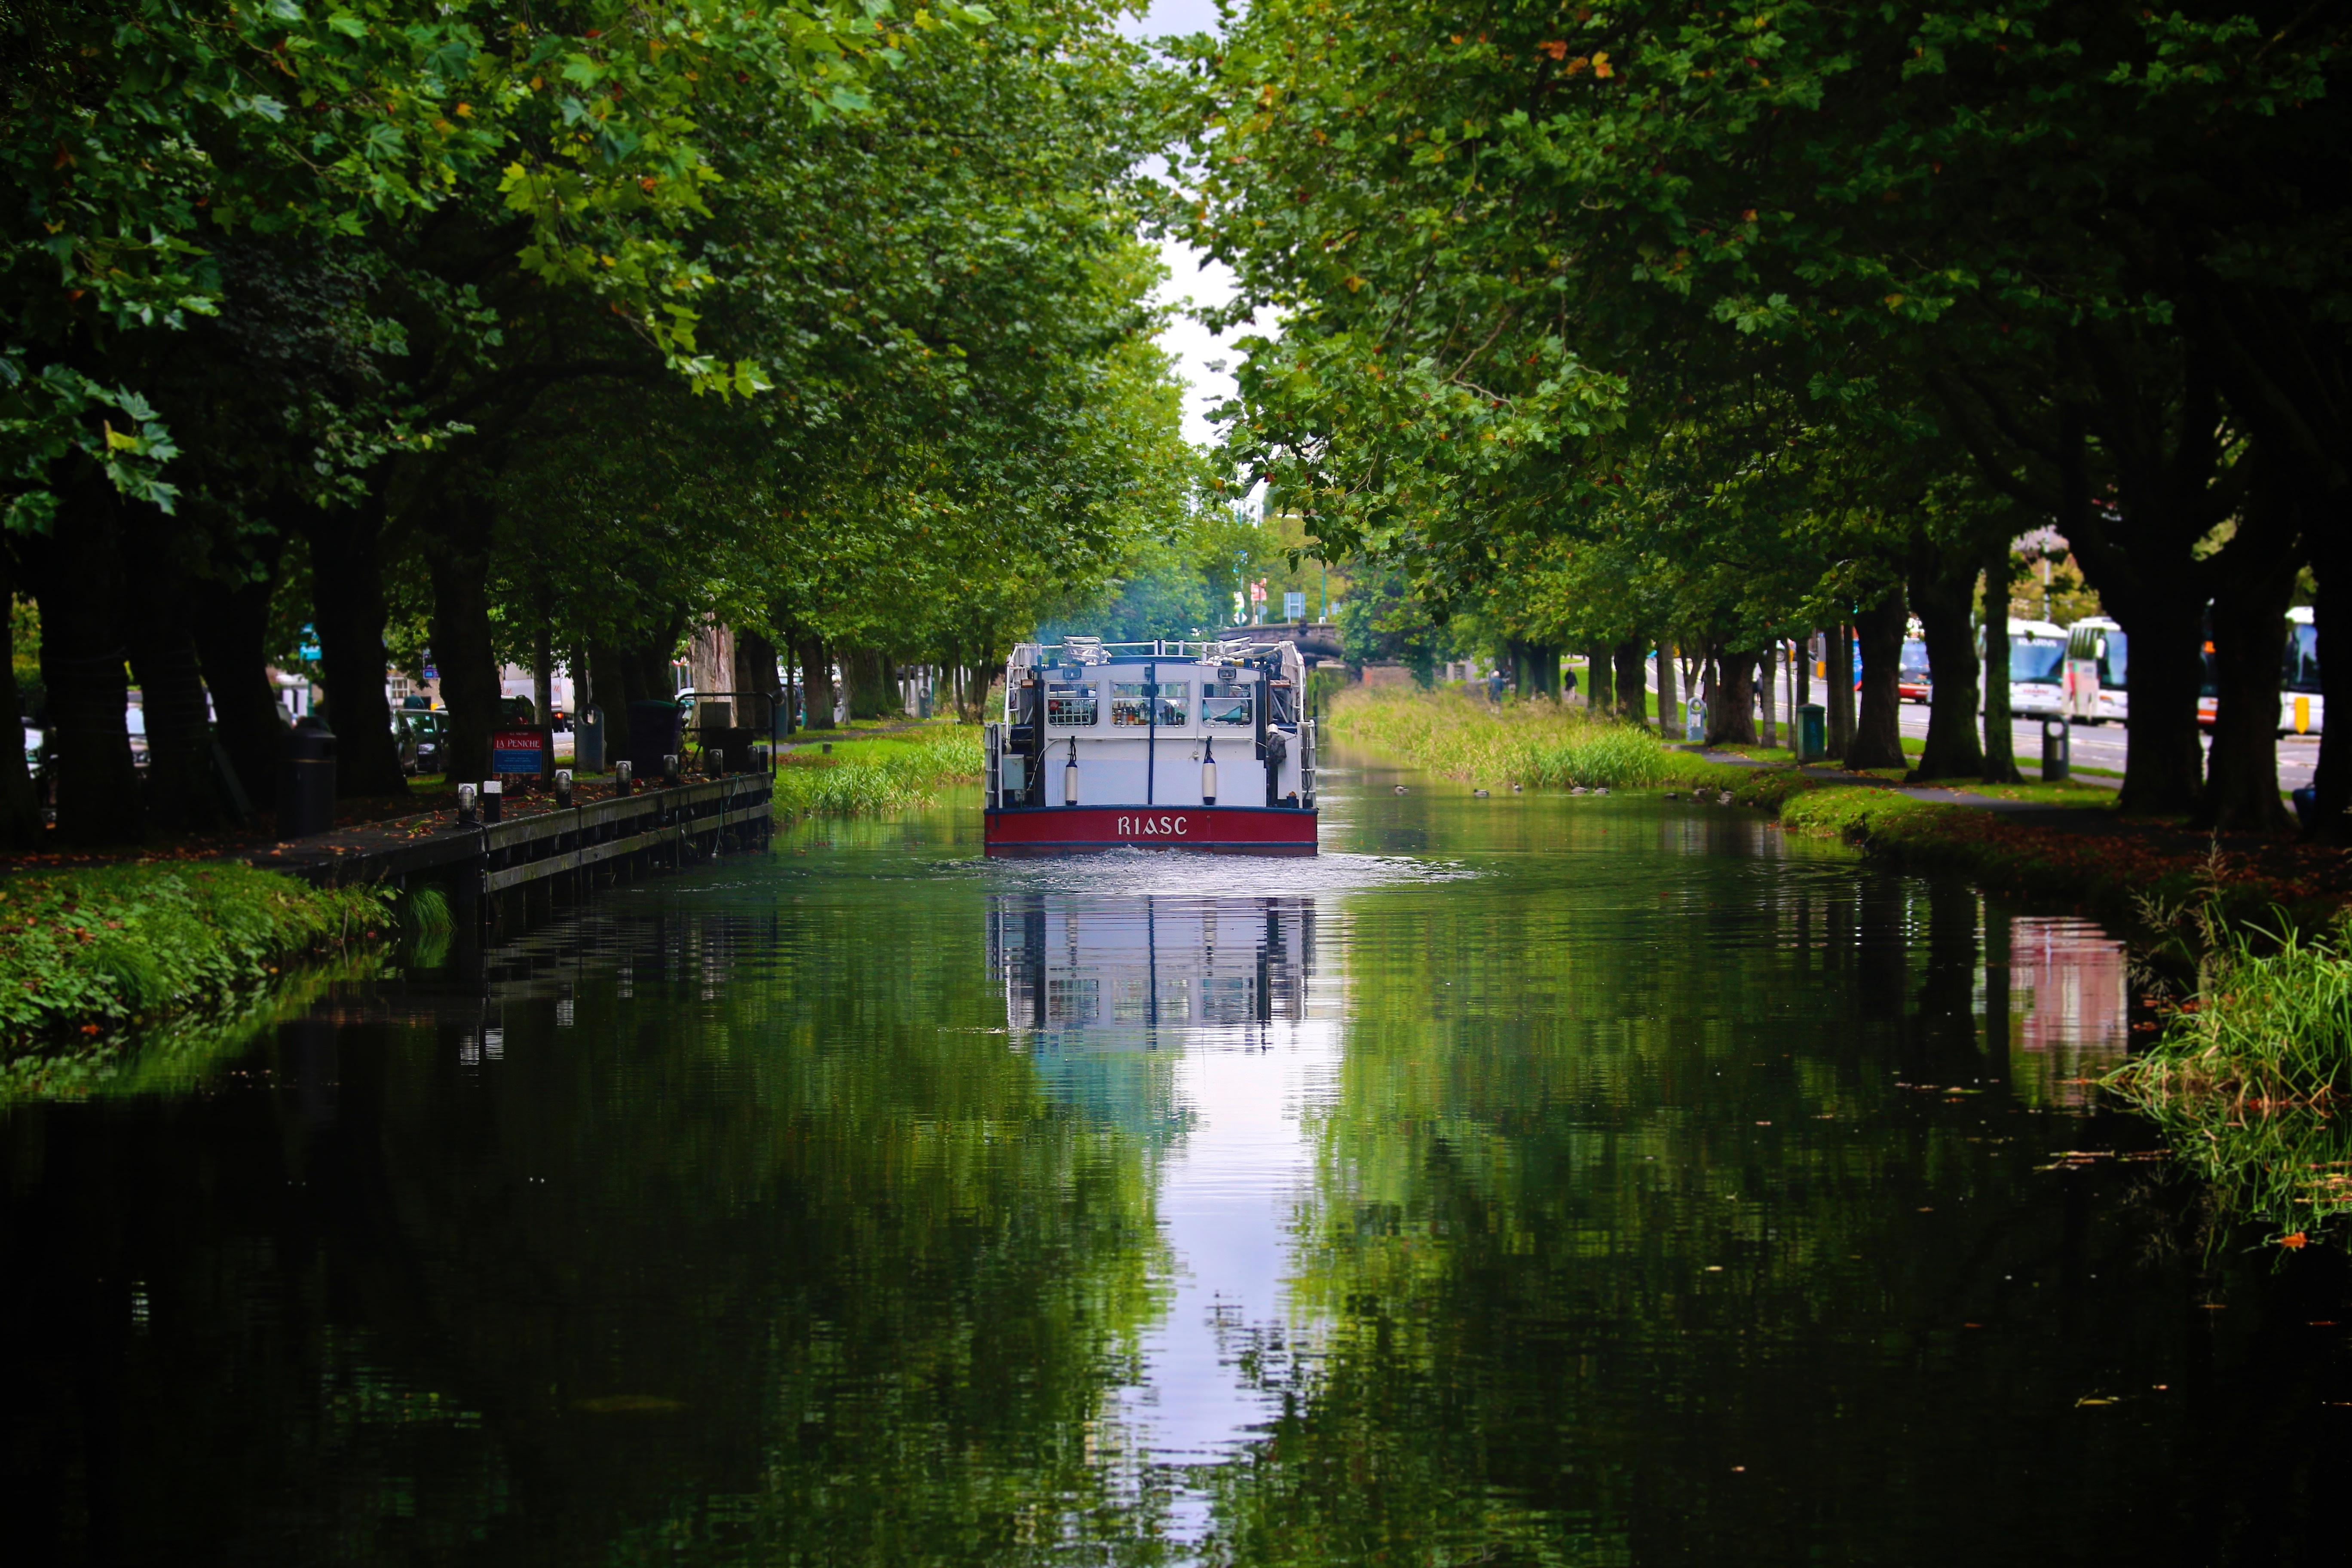
tree, water, flower, river, canal, pond, reflection, autumn, park, waterway, body of water, landform, geographical feature